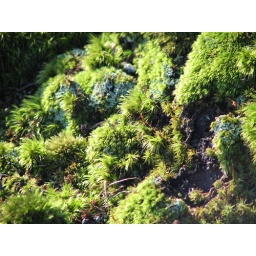
Moss growing at the base of a tree in Jefferson Memorial Forest